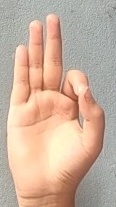
ASL sign: F